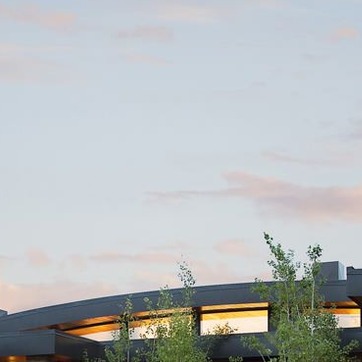
Material: sky